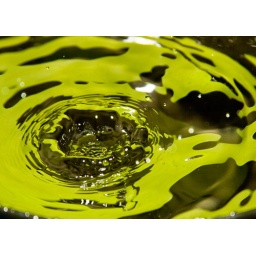
Flash, 250 s.speed, green color paper reflecting, water in a black bowel of water, F8